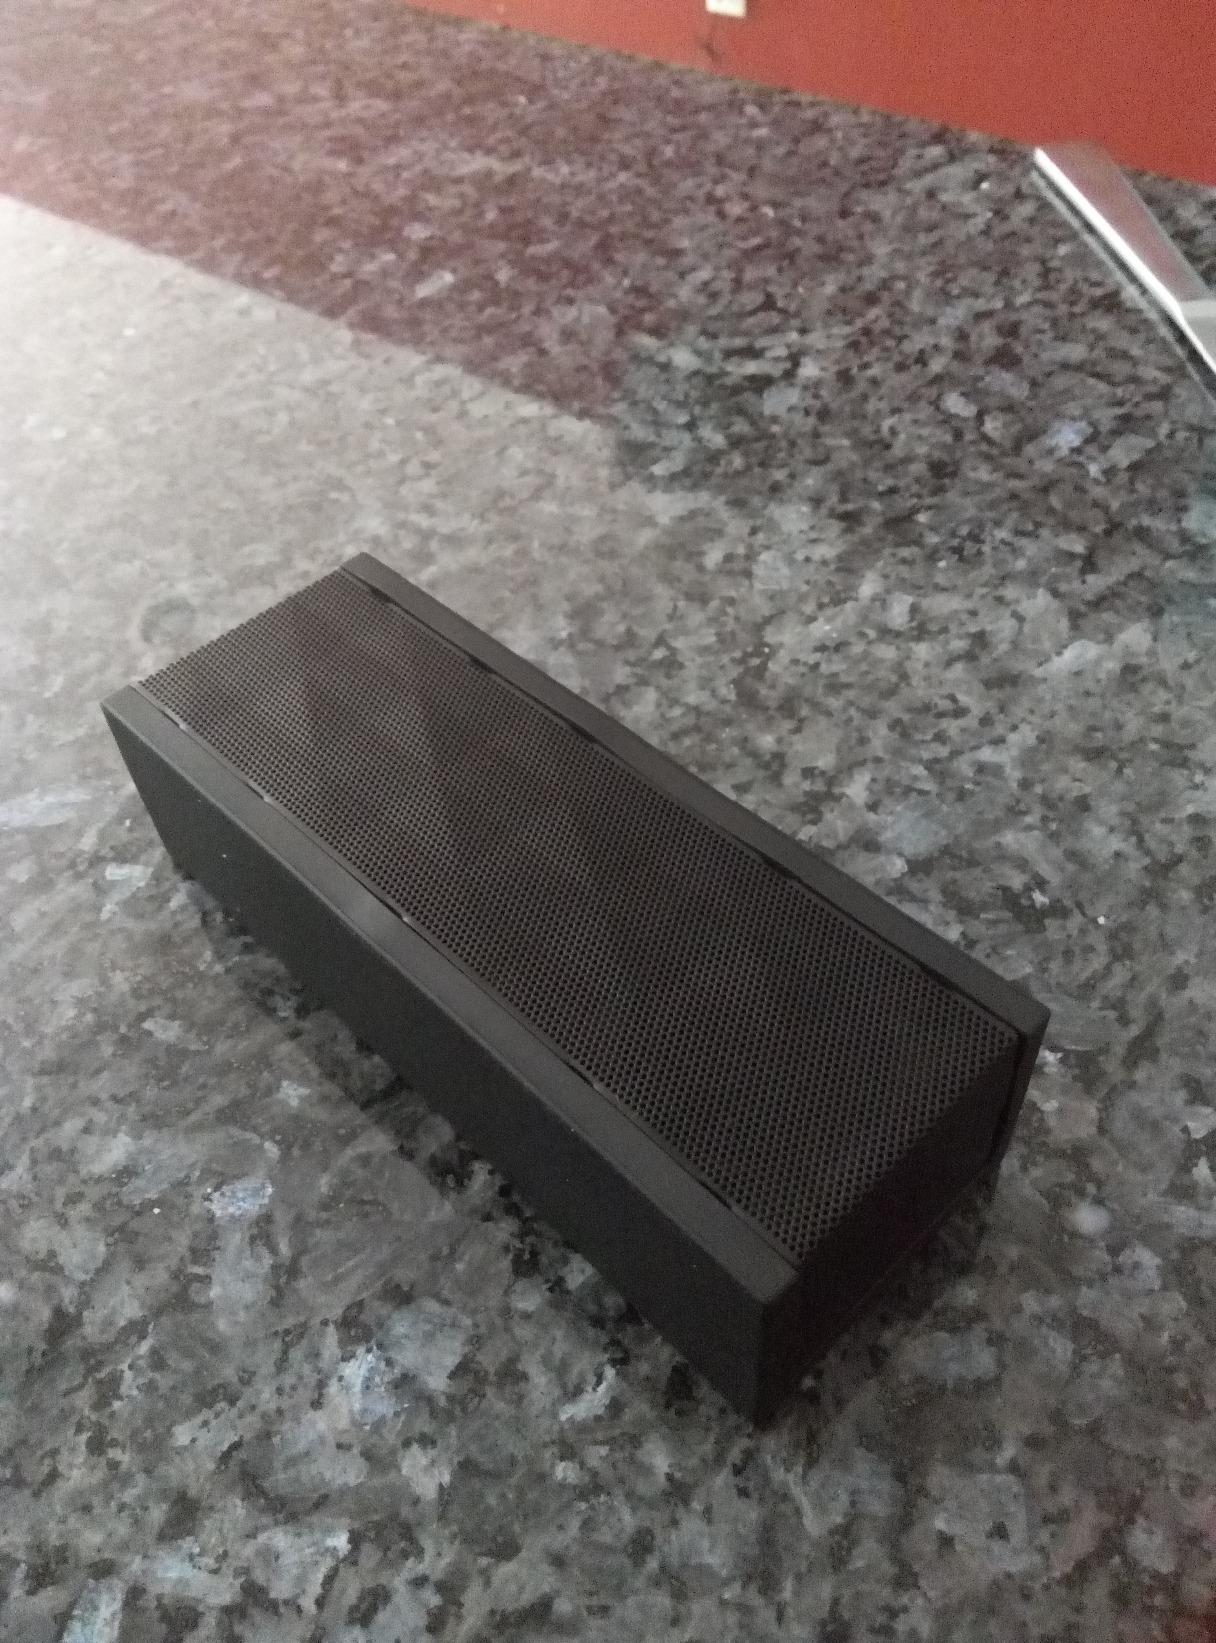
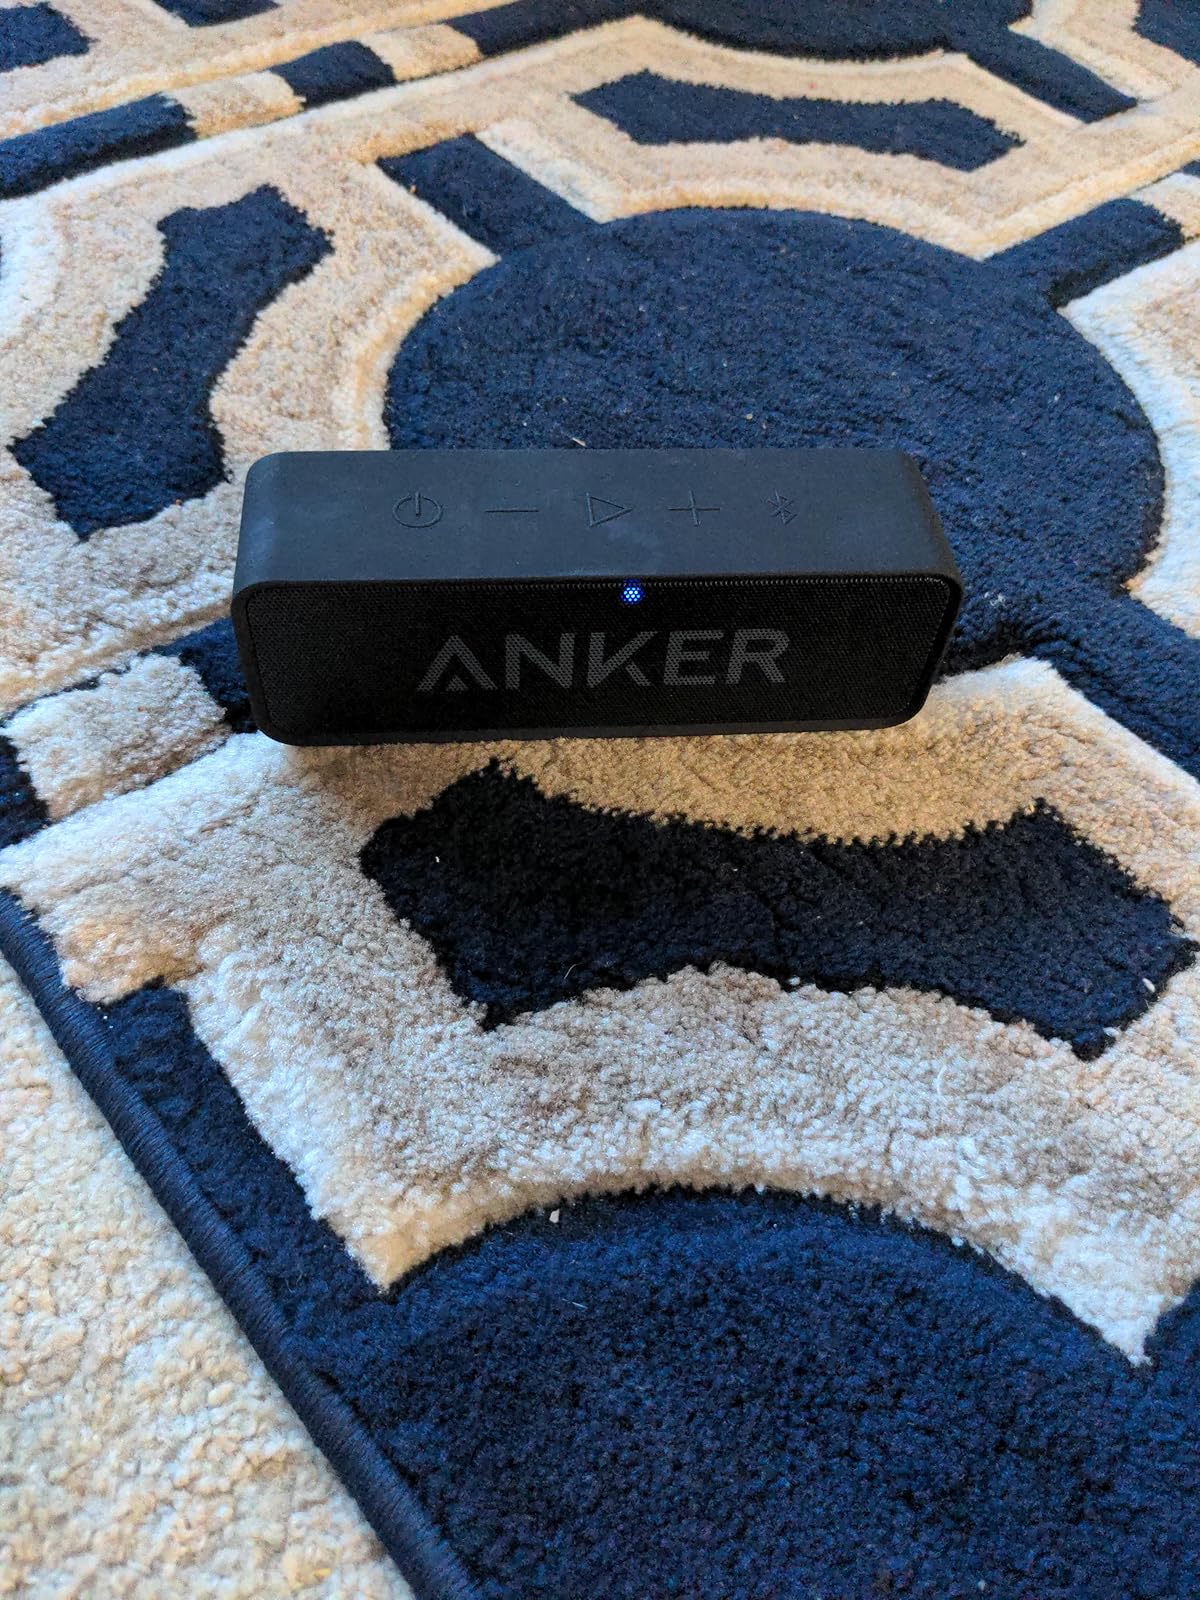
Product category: speaker
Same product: no